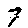
Label: 7